Nabi Habeel Mosque

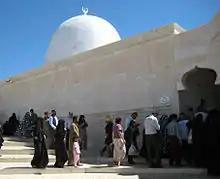
The Mausoleum of Abel, son of Adam

Nabi Habeel Mosque, or "Mosque of the Prophet Abel", is a shrine dedicated to Habeel, located on the west mountains of Damascus, near the Zabadani Valley, overlooking the villages of the Barada river (Wadi Barada), in Syria, the Levant.